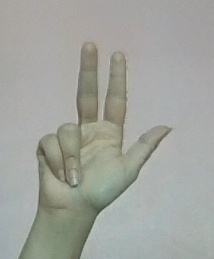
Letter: al